Takamagahara

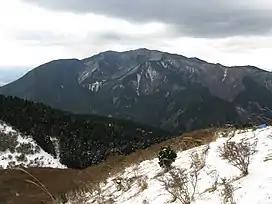
Mount Kongō viewed from Mount Yamato Katsuragi

Takama is located on a plateau at the foot of Mount Kongo in Gose-shi, Nara Prefecture. The region's old name is Katsuragi, and Mount Kongo was called Mount Takamagahara in ancient times. The Takamahiko Shrine is located at east side of Mount Kongo, and the area around the shrine is a traditional place where the gods of the heavens lived (Matsumura, 2014). The shrine is rated as the highest in the "Engishiki" ("Procedures of the Engi Era"), and its "shintai" (body of the "kami") is a mountain located behind the shrine. , a classical waka, indicates that Amano-iwato was at Mount Katsuragi. Since this poem was written around 974, it shows that this understanding dates back to at least the Heian period (794–1185). Similarly, , the classical waka poem written in Kamakura period (1185–1333), describes the location of Takamagahara as Mount Katsuragi. Until the new Hitachi Province theory was proposed by Hakuseki Arai in the Edo period, this area was considered to be the location of Takamagahara. The stone monument of Takamagahara is in the parking lot of a temple in this area.